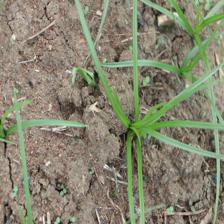
Label: Grass